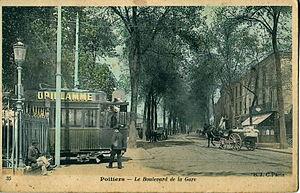
Carte postale ancienne éditée par B. J. C. à Paris, n°35
Le réseau des Tramways de Poitiers est constitué par :
La gare de Poitiers est une gare ferroviaire française de la ligne de Paris-Austerlitz à Bordeaux-Saint-Jean, située dans le centre de la ville de Poitiers, dans le département de la Vienne, en région Nouvelle-Aquitaine.